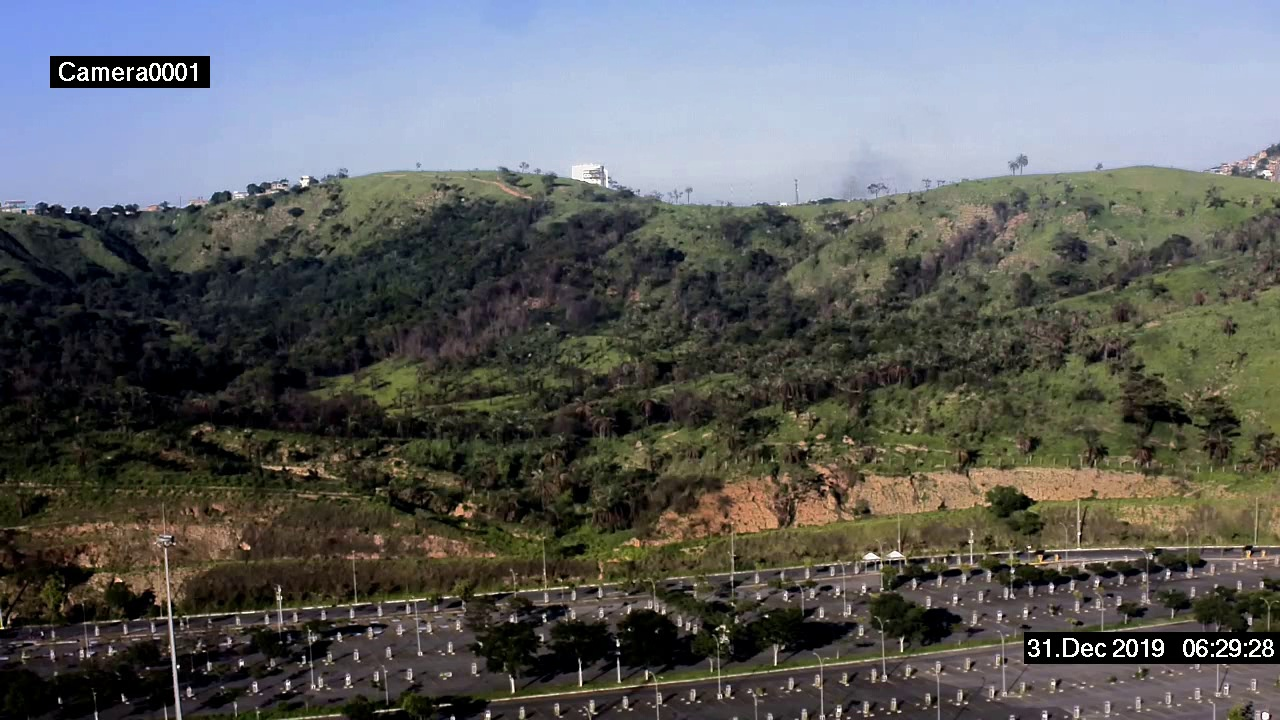
Fire: no
Smoke: yes